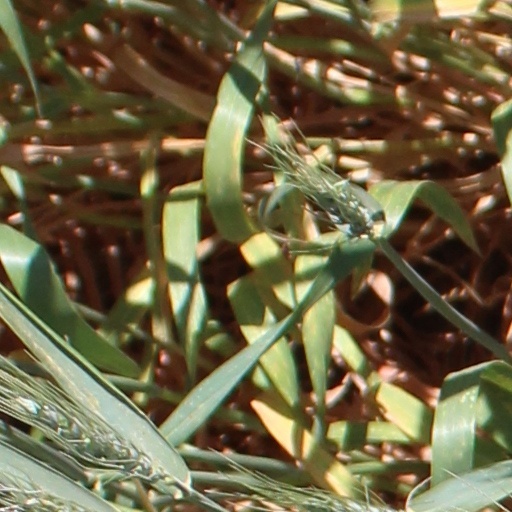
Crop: wheat